George Takei

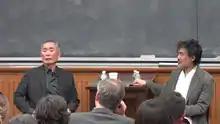
George Takei and David Henry Hwang discussing "Allegiance" at Columbia University in late 2015

Takei has also gained attention for his Facebook page where his daily posts of humorous pictures (many of which are related to science fiction, LGBT culture and political satire) have attracted over 9 million followers, some of whom are unfamiliar with Takei or "Star Trek". He has been lauded as "the funniest guy on Facebook". In September 2013, Takei used his Facebook page to defend Nina Davuluri, who was targeted by a backlash of racist and xenophobic comments after being named Miss America 2014. He later appeared in a joint ABC interview with Davuluri, in which she revealed that she is a Trekkie. Takei told her, "In "Star Trek" we have this creed: 'Infinite diversity in infinite combinations'. That's what Starfleet was all about so you're a part of that." Davuluri ended the interview by stating, "I have to say 'Live Long and Prosper at which point Takei offered her the Vulcan salute, which she returned. However, Takei also attracted criticism from some people with disabilities in 2014 for his posting of a meme on Facebook and Twitter which shows a wheelchair-using woman standing up to reach something from the top shelf in a store and is captioned "there has been a miracle in the alcohol isle" ["sic"]. Disabled people responded that people need not be paralyzed to need wheelchairs; Takei then removed the post and apologized on Facebook for his comments.